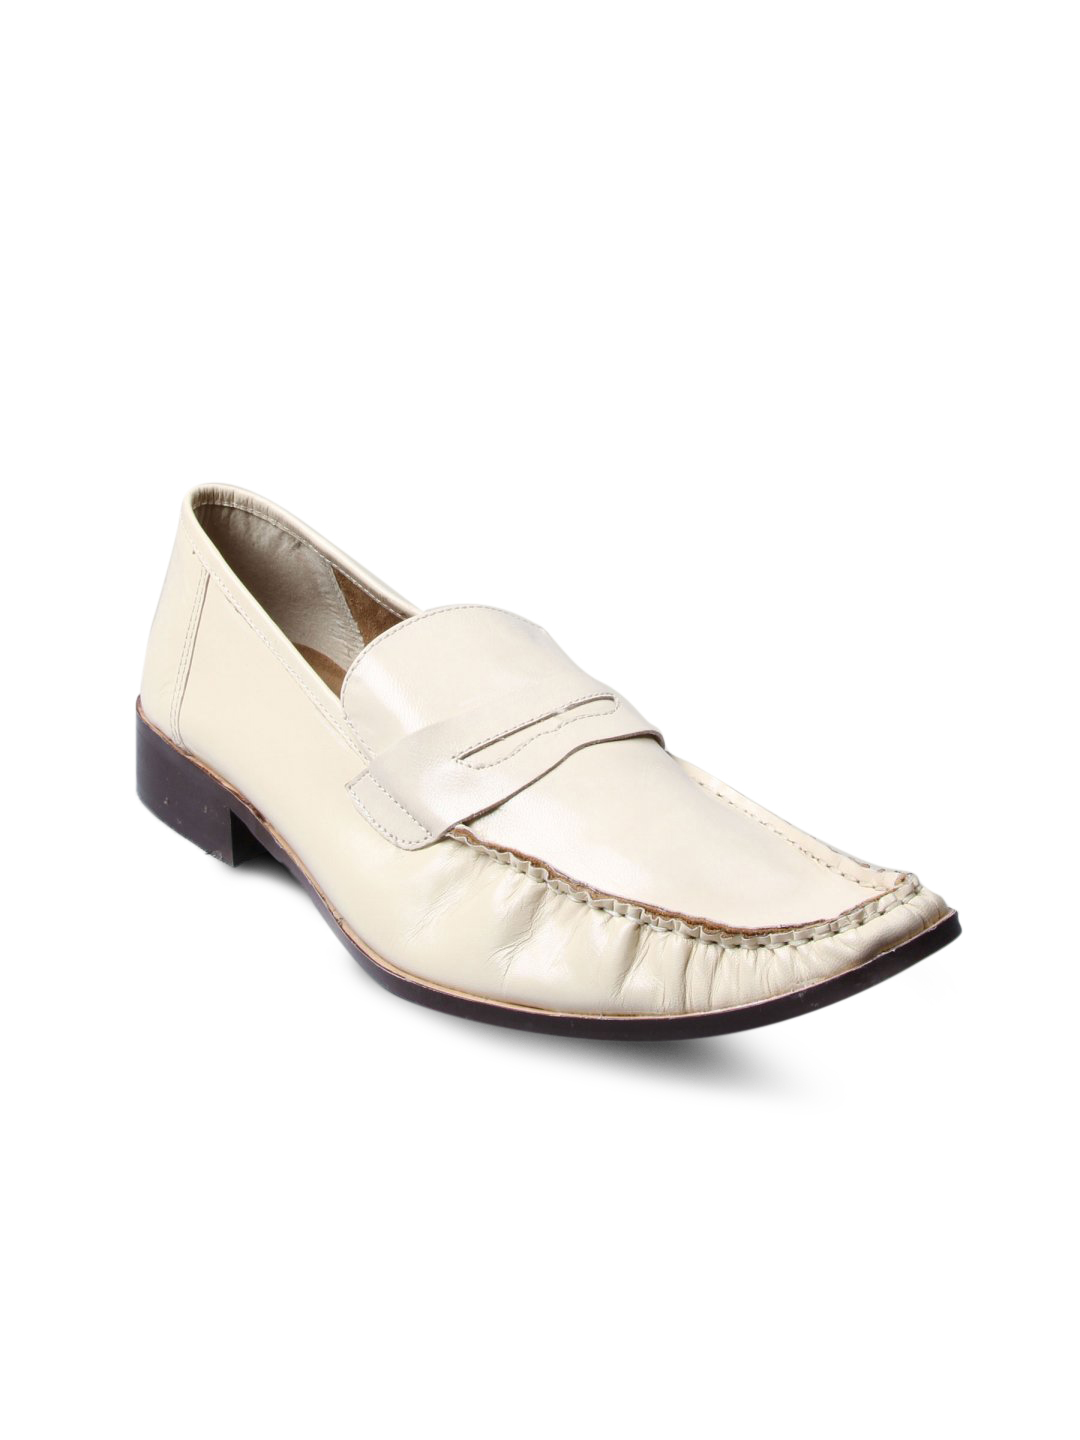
Carlton London Men's Casual Brown Shoe
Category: Footwear / Shoes / Casual Shoes
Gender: Men
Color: Brown
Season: Fall 2010
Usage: Casual